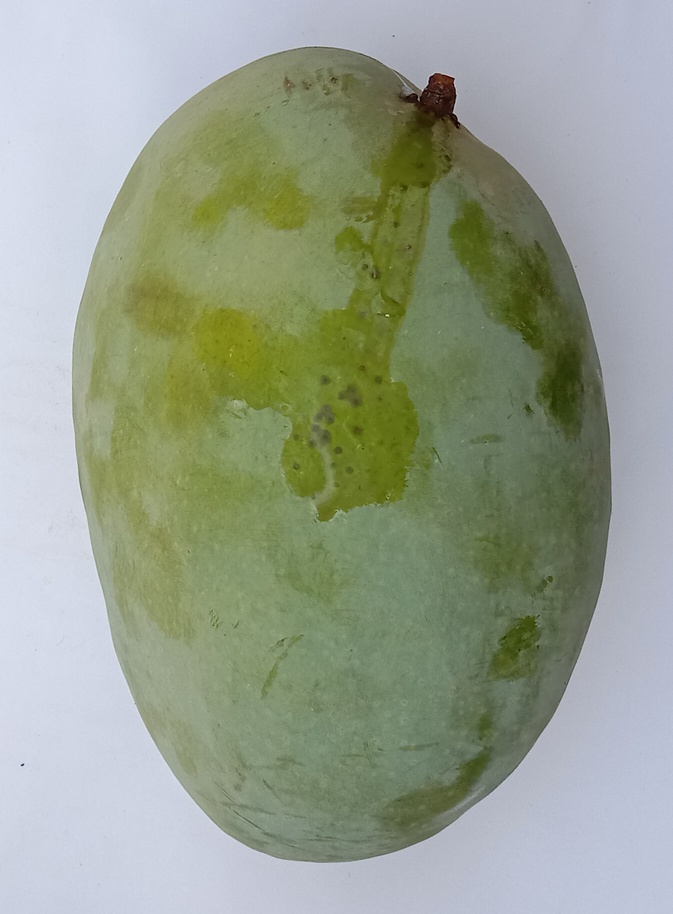
Mango variety: Fajri